Question: Please indicate a possible affordance area of the sit_on_chair that can be used for sitting
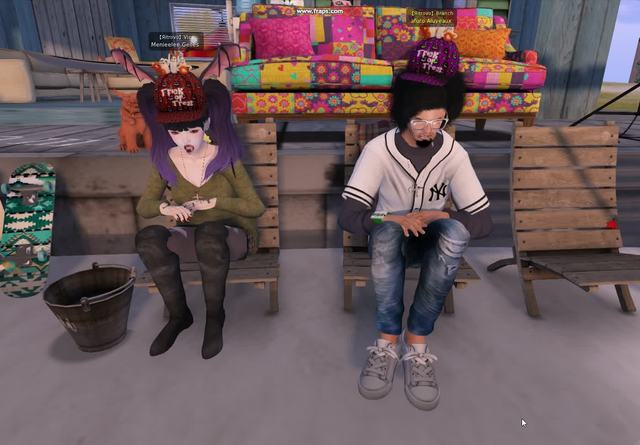
Answer: [532, 252.5, 633, 283.5]